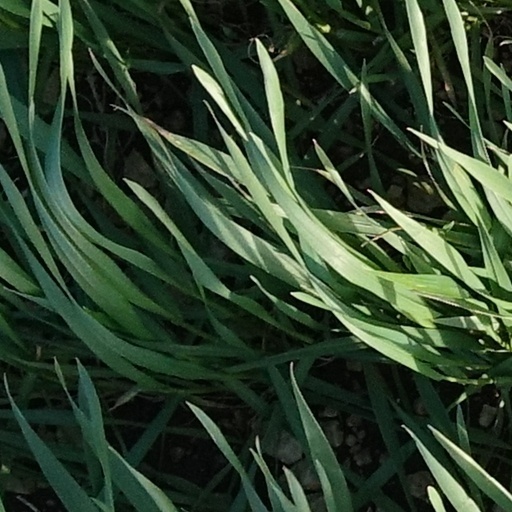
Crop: wheat